Cabinet of curiosities

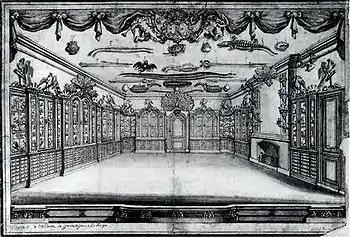
A Dutch cabinet, 1756

In seventeenth-century parlance, both French and English, a "cabinet" came to signify a collection of works of art, which might still also include an assembly of objects of "virtù" or curiosities, such as a "virtuoso" would find intellectually stimulating. In 1714, Michael Bernhard Valentini published an early museological work, "Museum Museorum", an account of the cabinets known to him with catalogues of their contents.